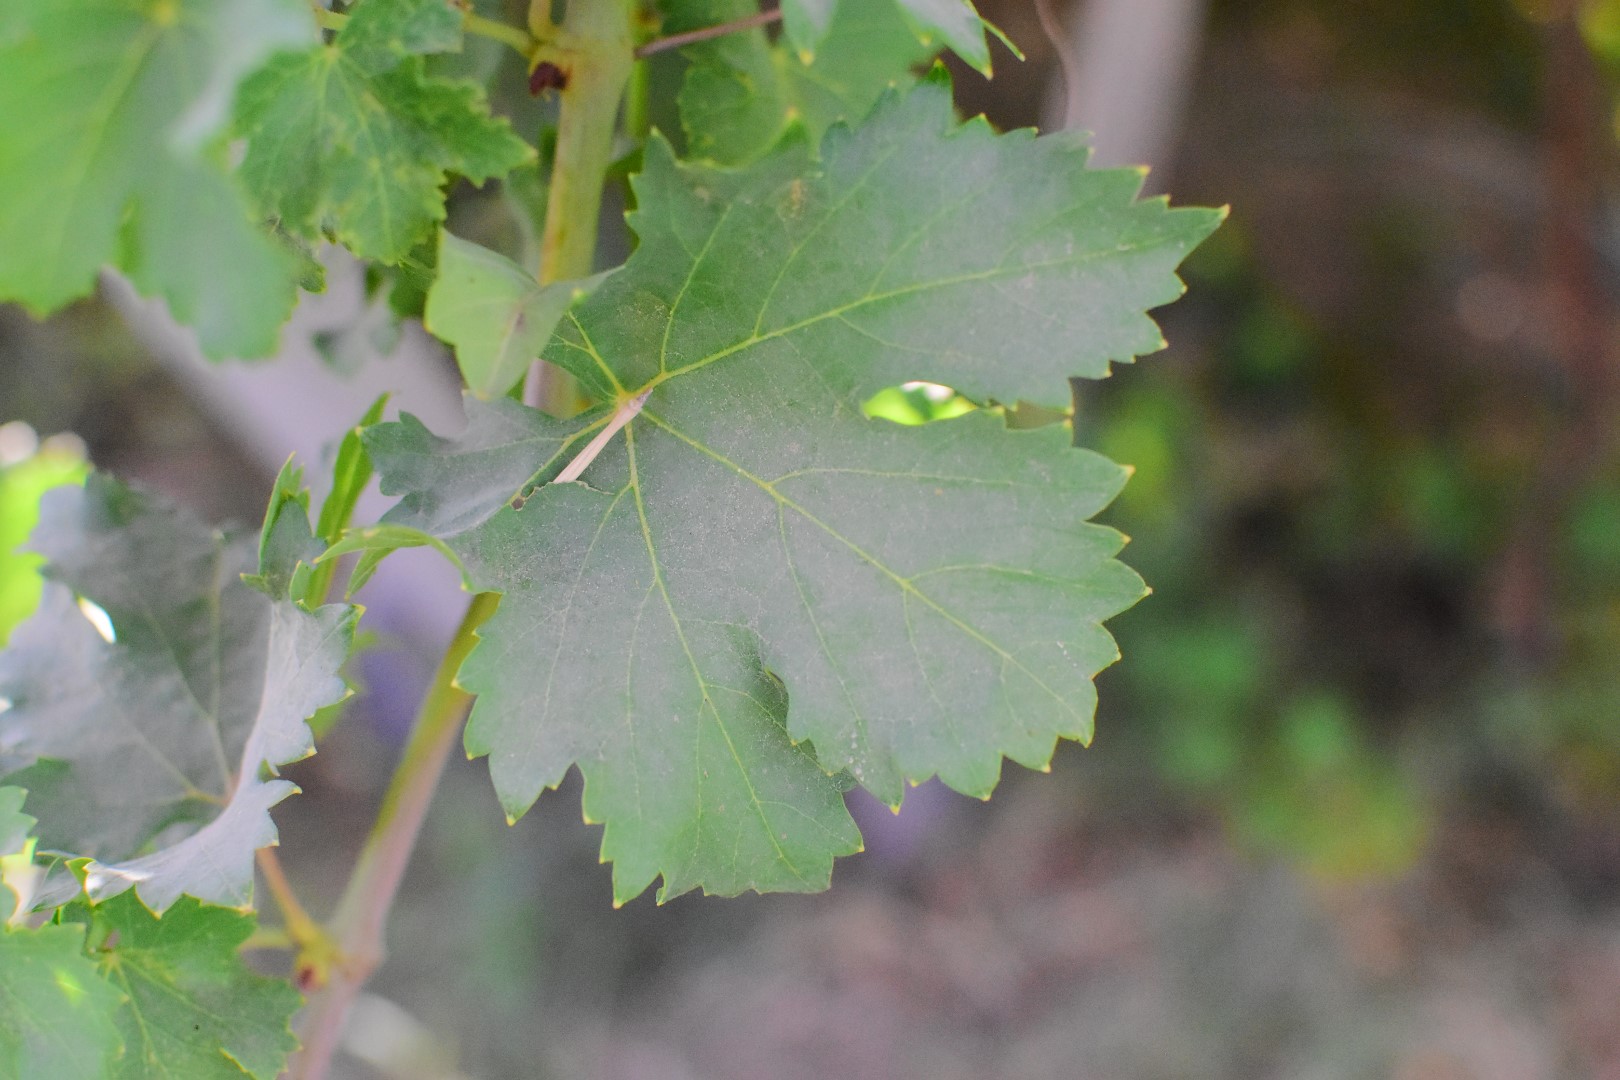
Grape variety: Deas Al-Annz